Sept haï-kaïs

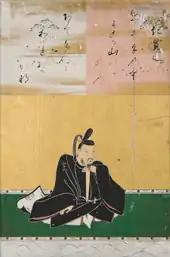
Ki no Tsurayuki, author of the first preface to the "Kokin Wakashū"—17th-century portrait by Kanō Tan'yū

The seven "mélodies" form a sequence. At a concert in Geneva in April 1929, Delage took care to specify: "the author requests these seven short pieces not be interrupted; the tonal sequence is intentional".